Eucharist in the Catholic Church

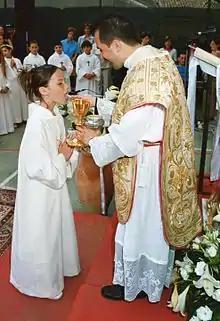
Catholic priest in Sicily distributing the Eucharist to a child at her first Holy Communion

The only minister of the Eucharist (someone who can consecrate the Eucharist) is a validly ordained priest (bishop or presbyter). He acts in the person of Christ, representing Christ, who is the Head of the Church, and also acts before God in the name of the Church. Several priests may concelebrate the same offering of the Eucharist.